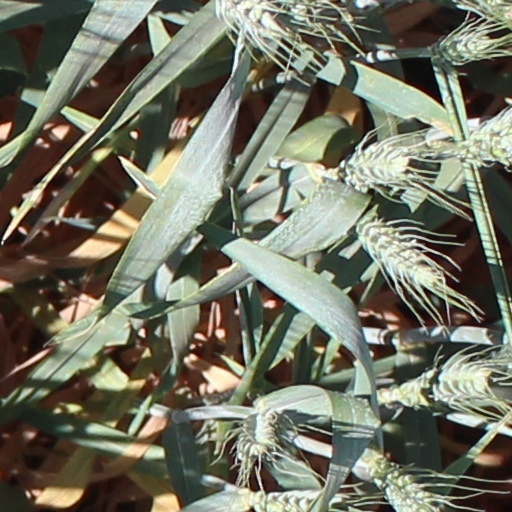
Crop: wheat